Daniel Estrada (athlete)

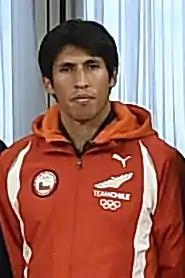

Daniel Estrada (born 27 February 1990) is a Chilean long-distance runner who specialises in the marathon. He competed in the men's marathon event at the 2016 Summer Olympics.